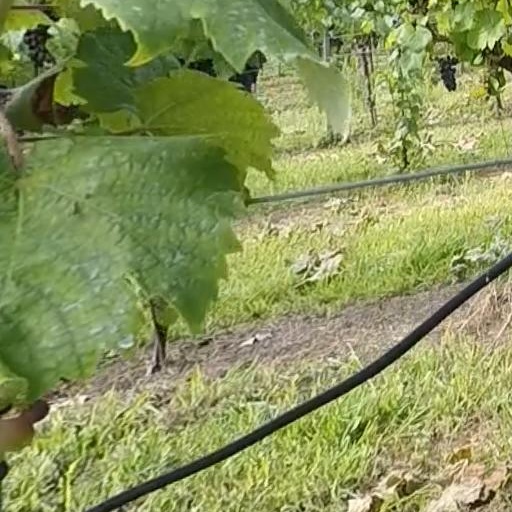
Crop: grape